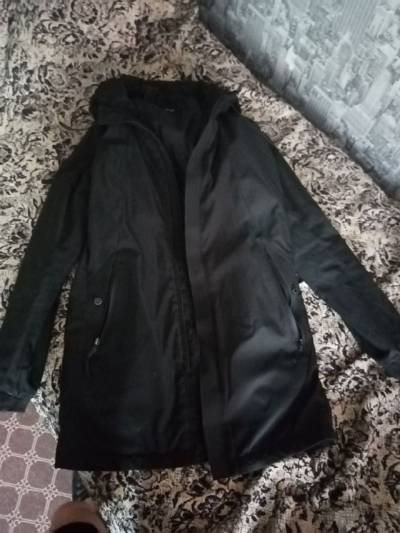
Waste category: clothes